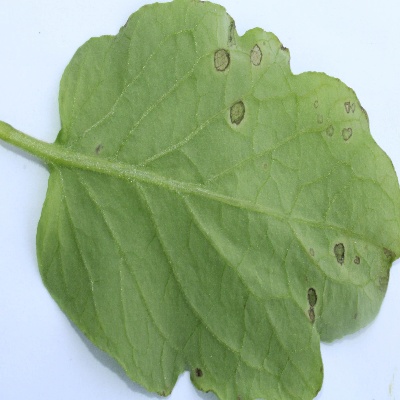
Crop: Tomato
Condition: septoria leaf spot